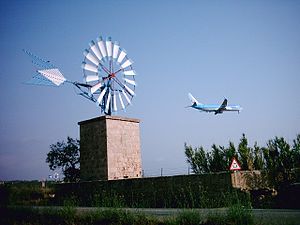
Mallorca / Økonomi / Turisme
Fortid og nutid
Mallorca er en ø i gruppen Balearerne, som er en del af Spanien. Øen ligger i det vestlige Middelhav, ca. 170 km fra Barcelona på fastlandet.